The Essential Bugs Bunny

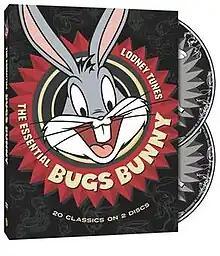
DVD cover

The Essential Bugs Bunny is a DVD set featuring cartoons focusing on Bugs Bunny. It was released on October 12, 2010.